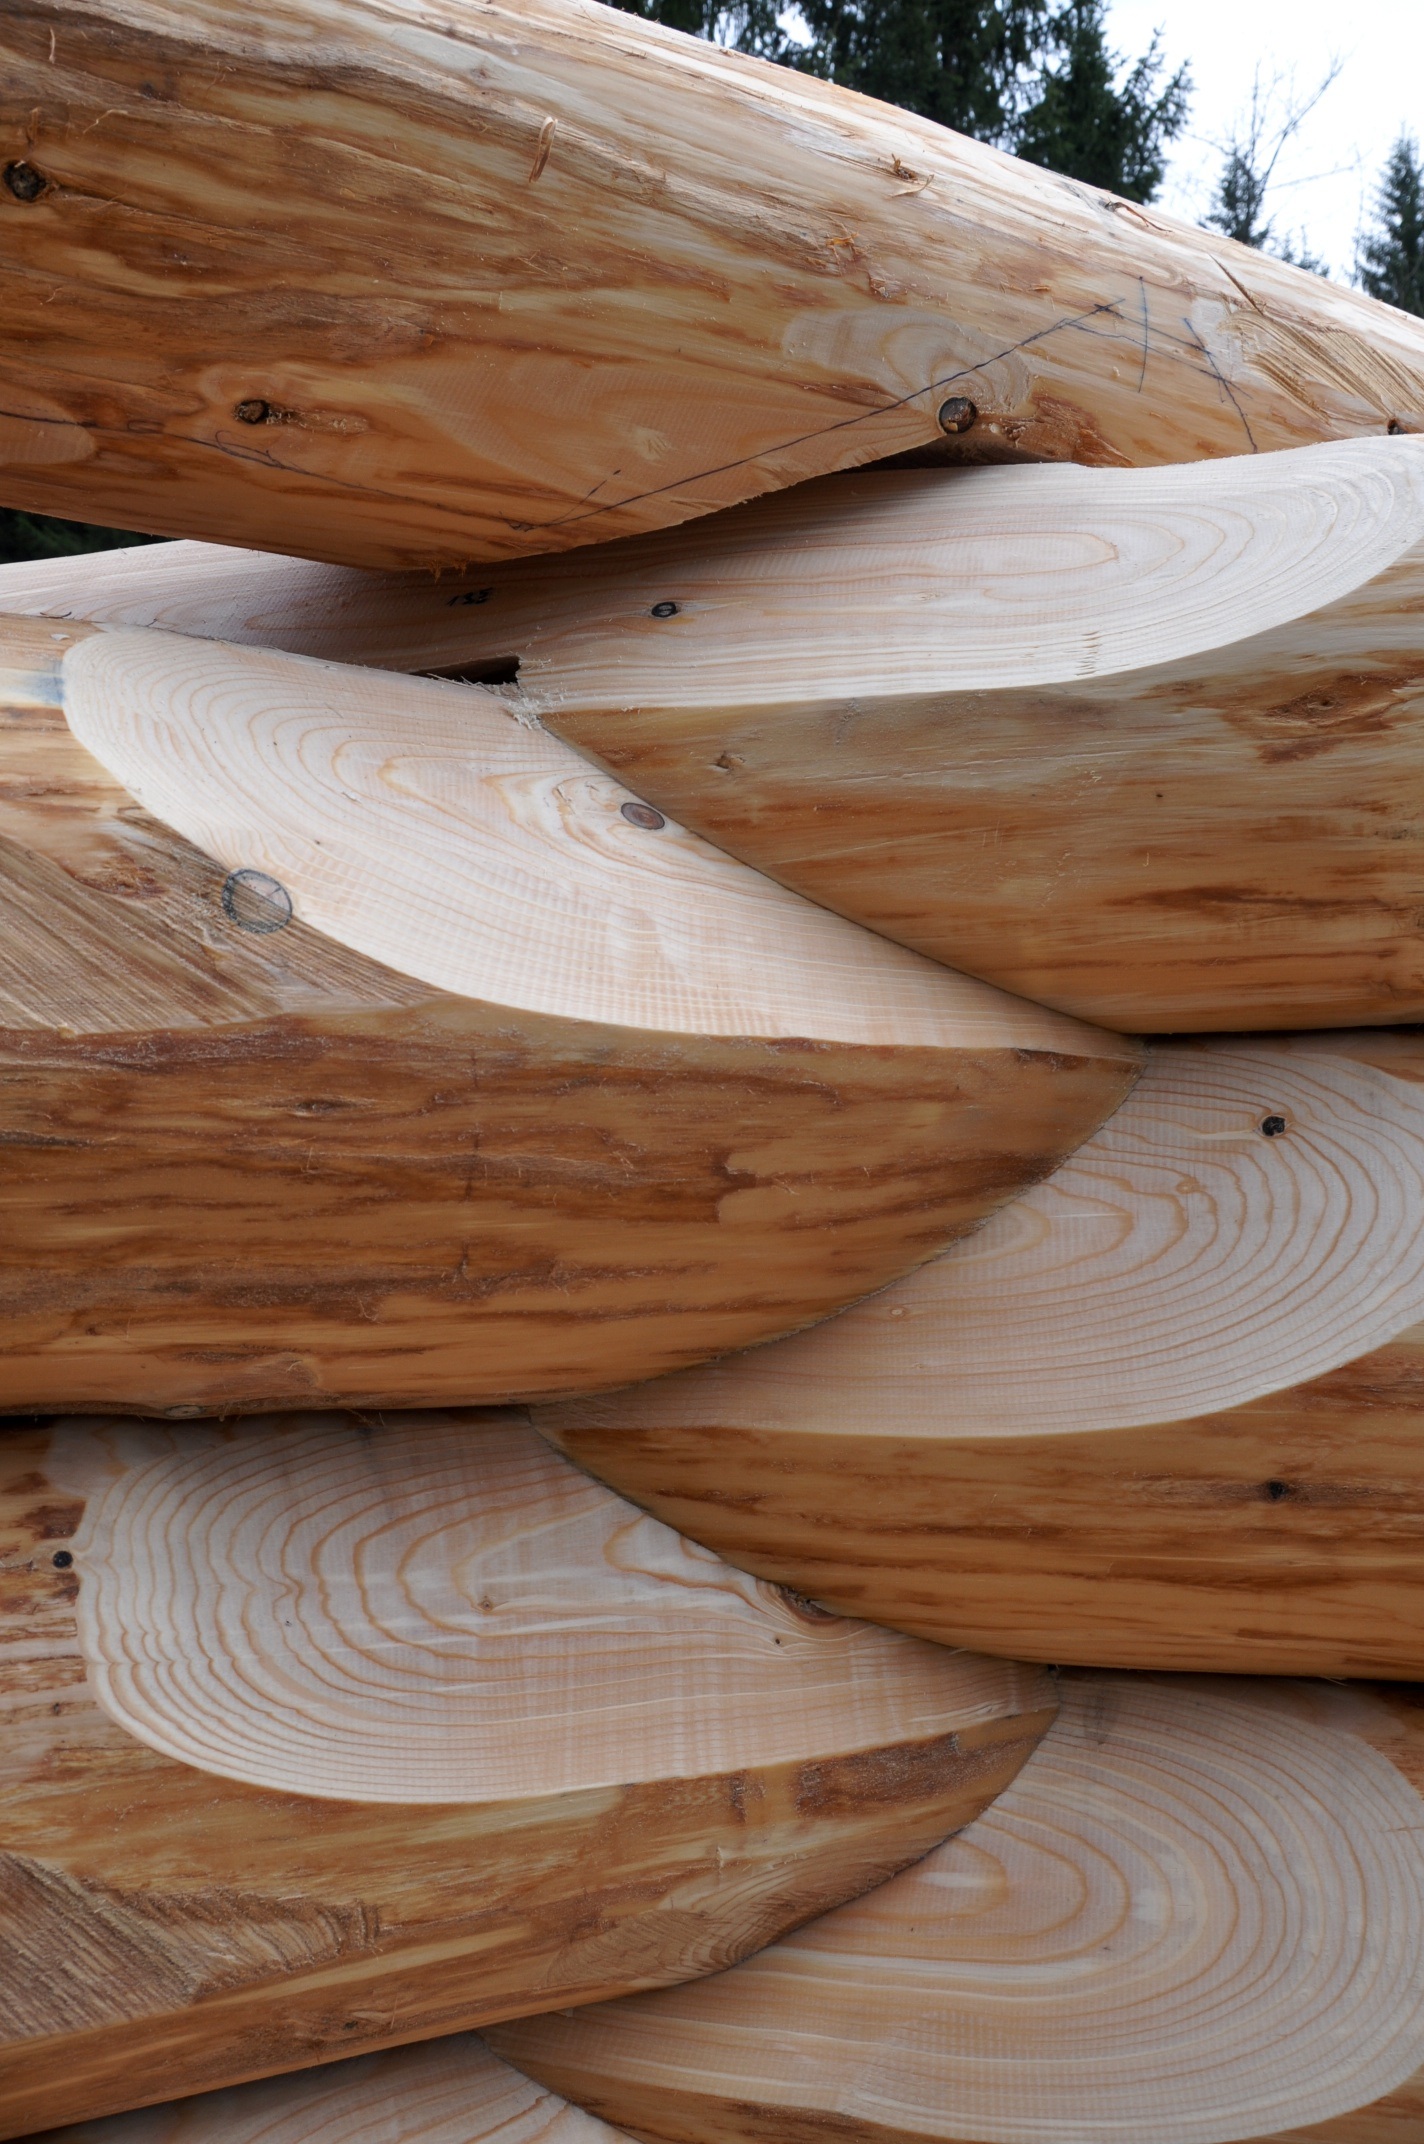
table, driftwood, tree, wood, floor, produce, lumber, tribe, hardwood, switzerland, build, carving, plywood, block house, man made object, grass family, round stem, gruebi